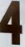
Number: 4